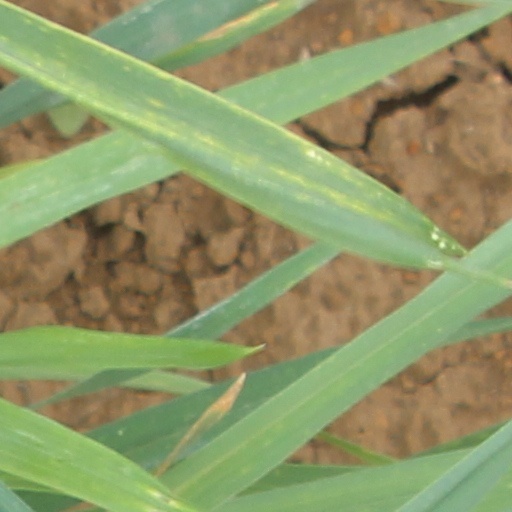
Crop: wheat